You're a Good Man, Charlie Brown (TV special)

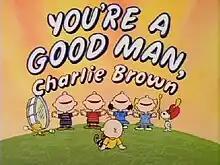

You're a Good Man, Charlie Brown is the 29th prime-time animated musical television special based upon the comic strip "Peanuts," by Charles M. Schulz. This adaptation of the 1967 musical "You're a Good Man, Charlie Brown" originally aired on the CBS network on November 6, 1985, and rebroadcast on June 14, 1988. The special was produced by Charles M. Schulz Creative Associates and Mendelson-Melendez Productions.